Parti Bangsa Malaysia

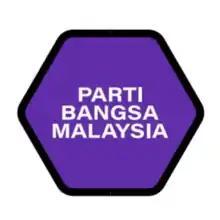
Interim Logo (2021)

On 26 May 2022, Zuraida Kamaruddin resigned from BERSATU and applied to join PBM. Zuraida's membership was approved on 9 June and she was also appointed as the party's president-designate. The decision of the appointment was approved by the party's political bureau and the supreme council. Inaugural PBM president Larry Sng issued a statement on 2 October that he is still the party president and he has not resigned from the position due to the upcoming 15th general election (GE15).